Agatha Christie's Poirot

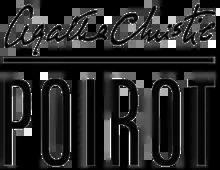

Agatha Christie's Poirot, or simply Poirot, is a British mystery drama television programme that aired on ITV from 8 January 1989 to 13 November 2013. The ITV show is based on many of Agatha Christie's famous crime fiction series, which revolves around the fictional private investigator Hercule Poirot. David Suchet stars as the title character. Initially produced by LWT, the series was later produced by ITV Studios. The series also aired on VisionTV in Canada, and on PBS and A&E in the US.